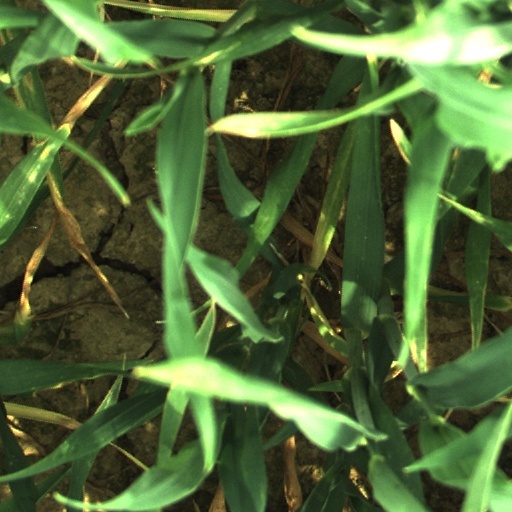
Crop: wheat